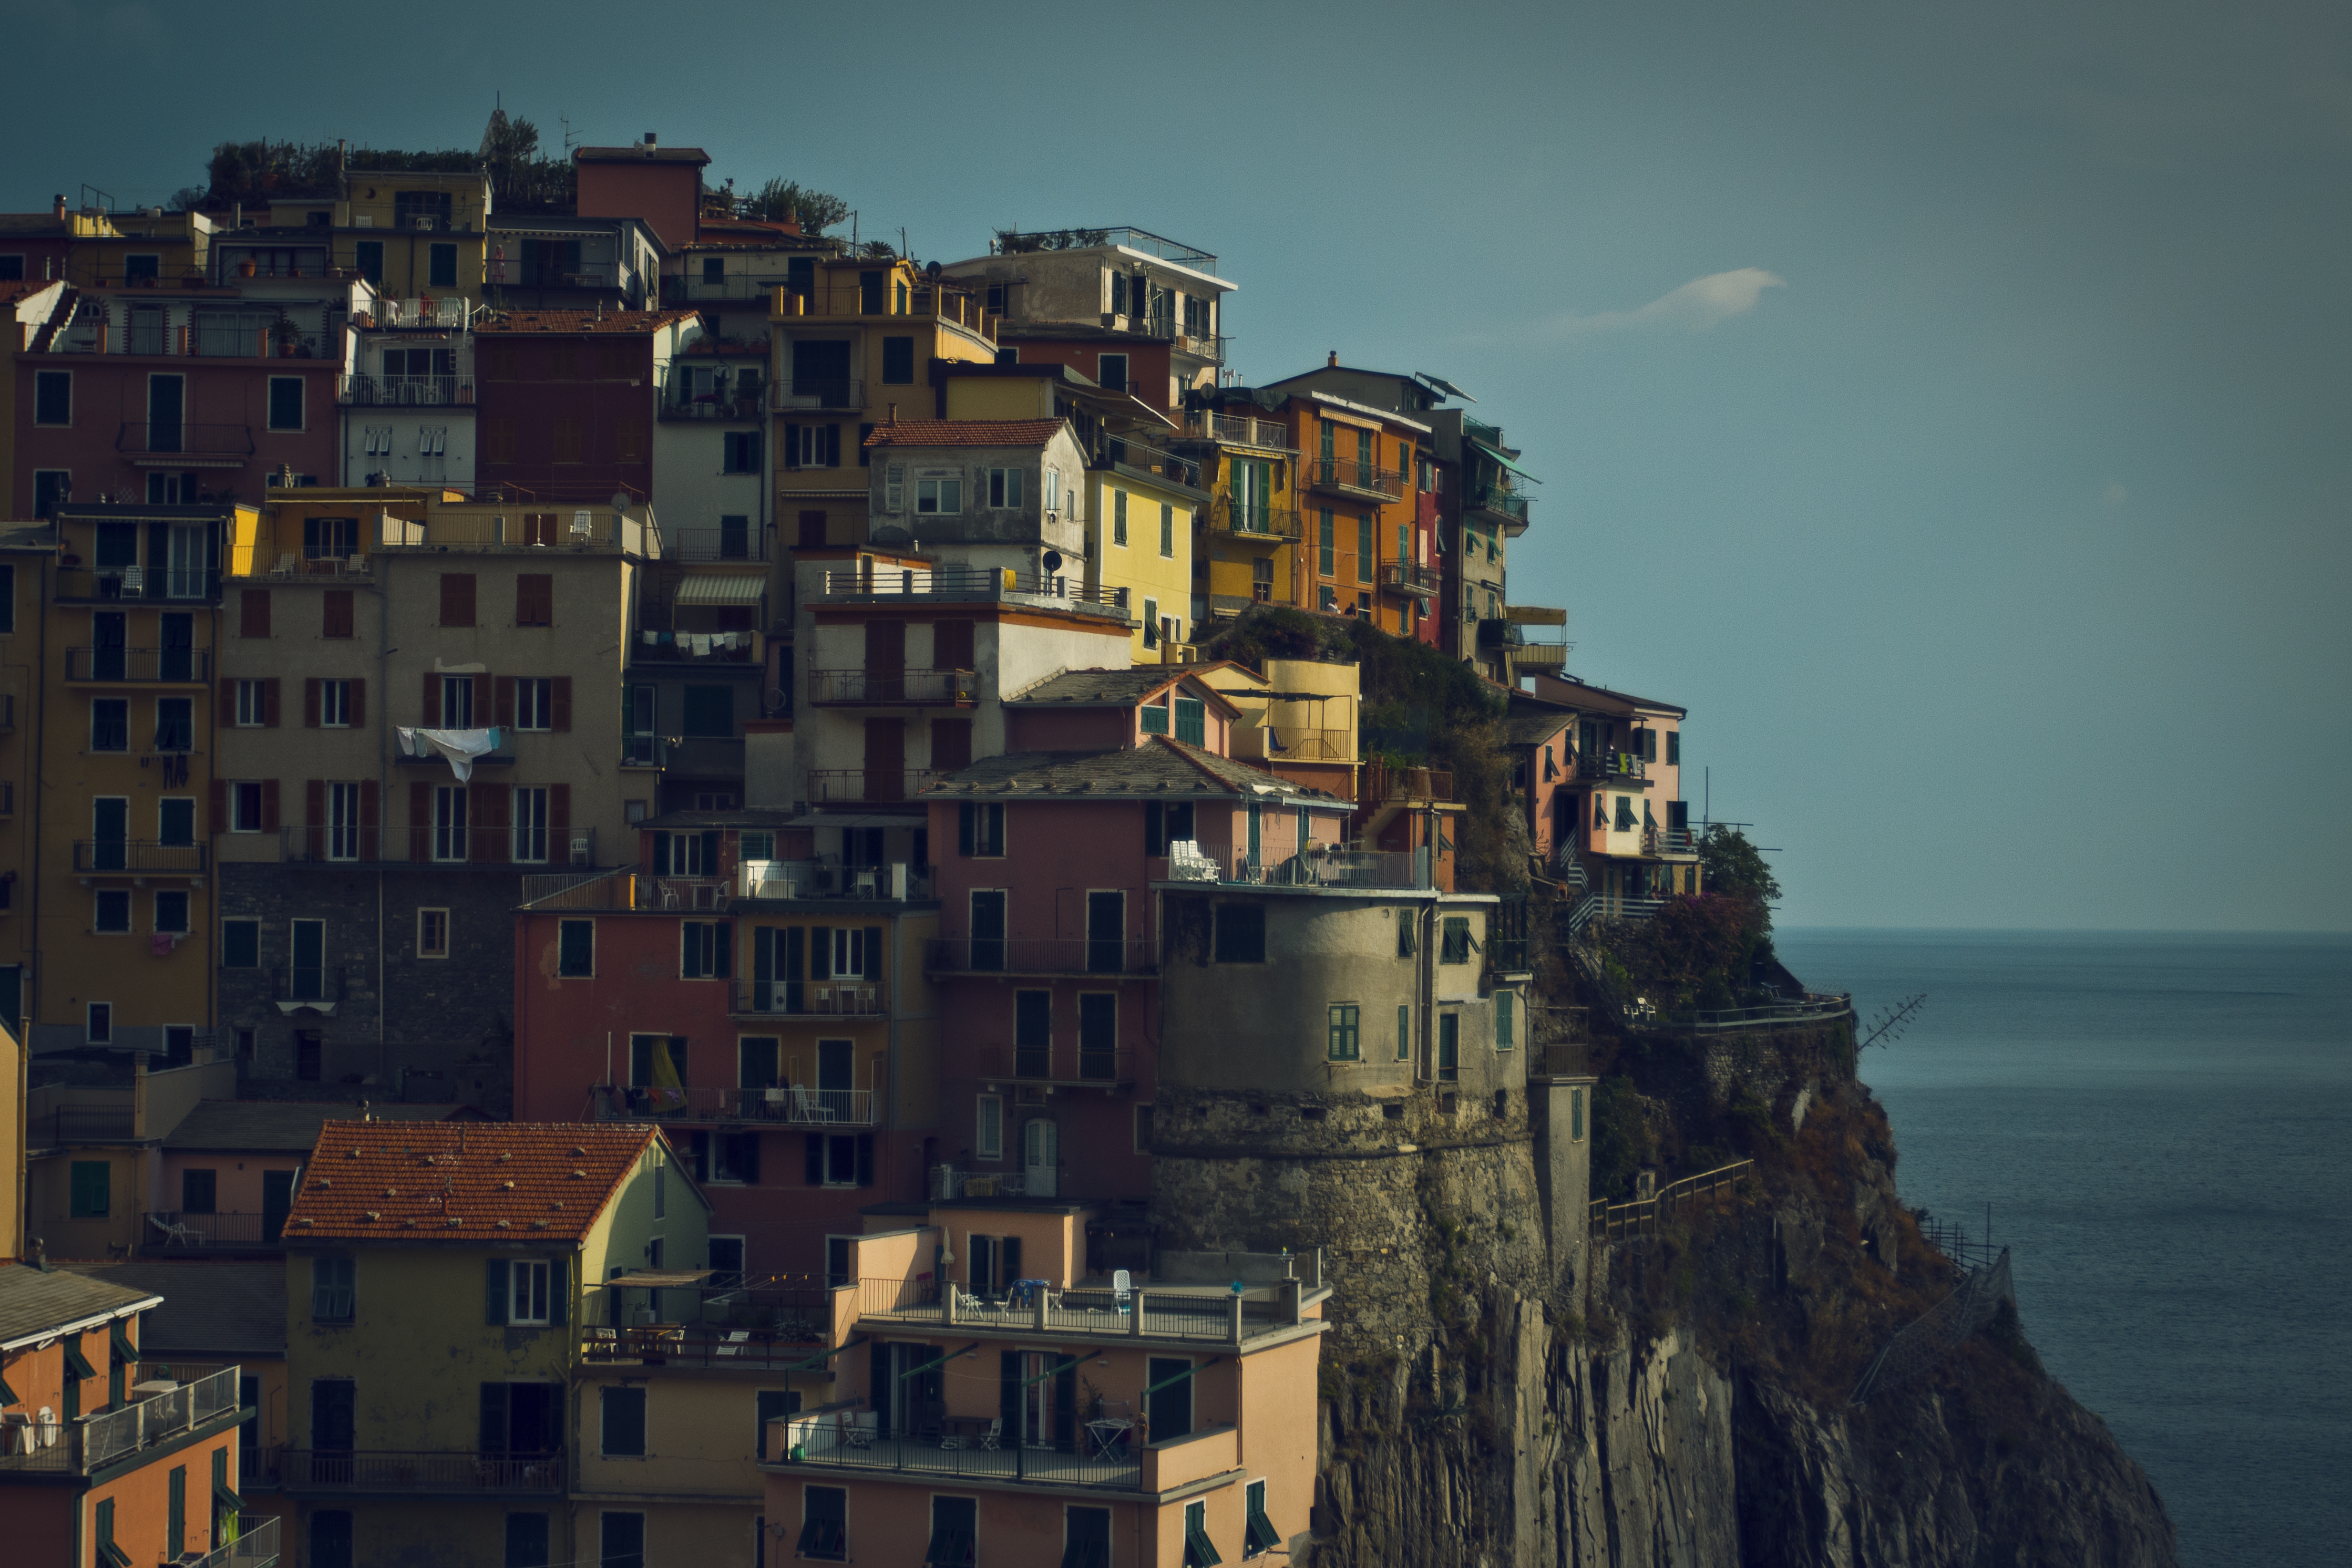
sea, coast, night, town, cityscape, village, dusk, evening, reflection, landmark, italy, terrain, waterway, houses, small town, cinque terre, aerial photography